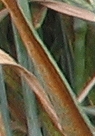
Label: Wheat___Brown_Rust